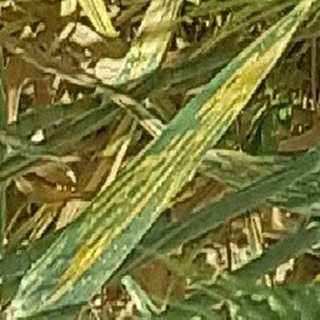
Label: wheat_yellow_rust